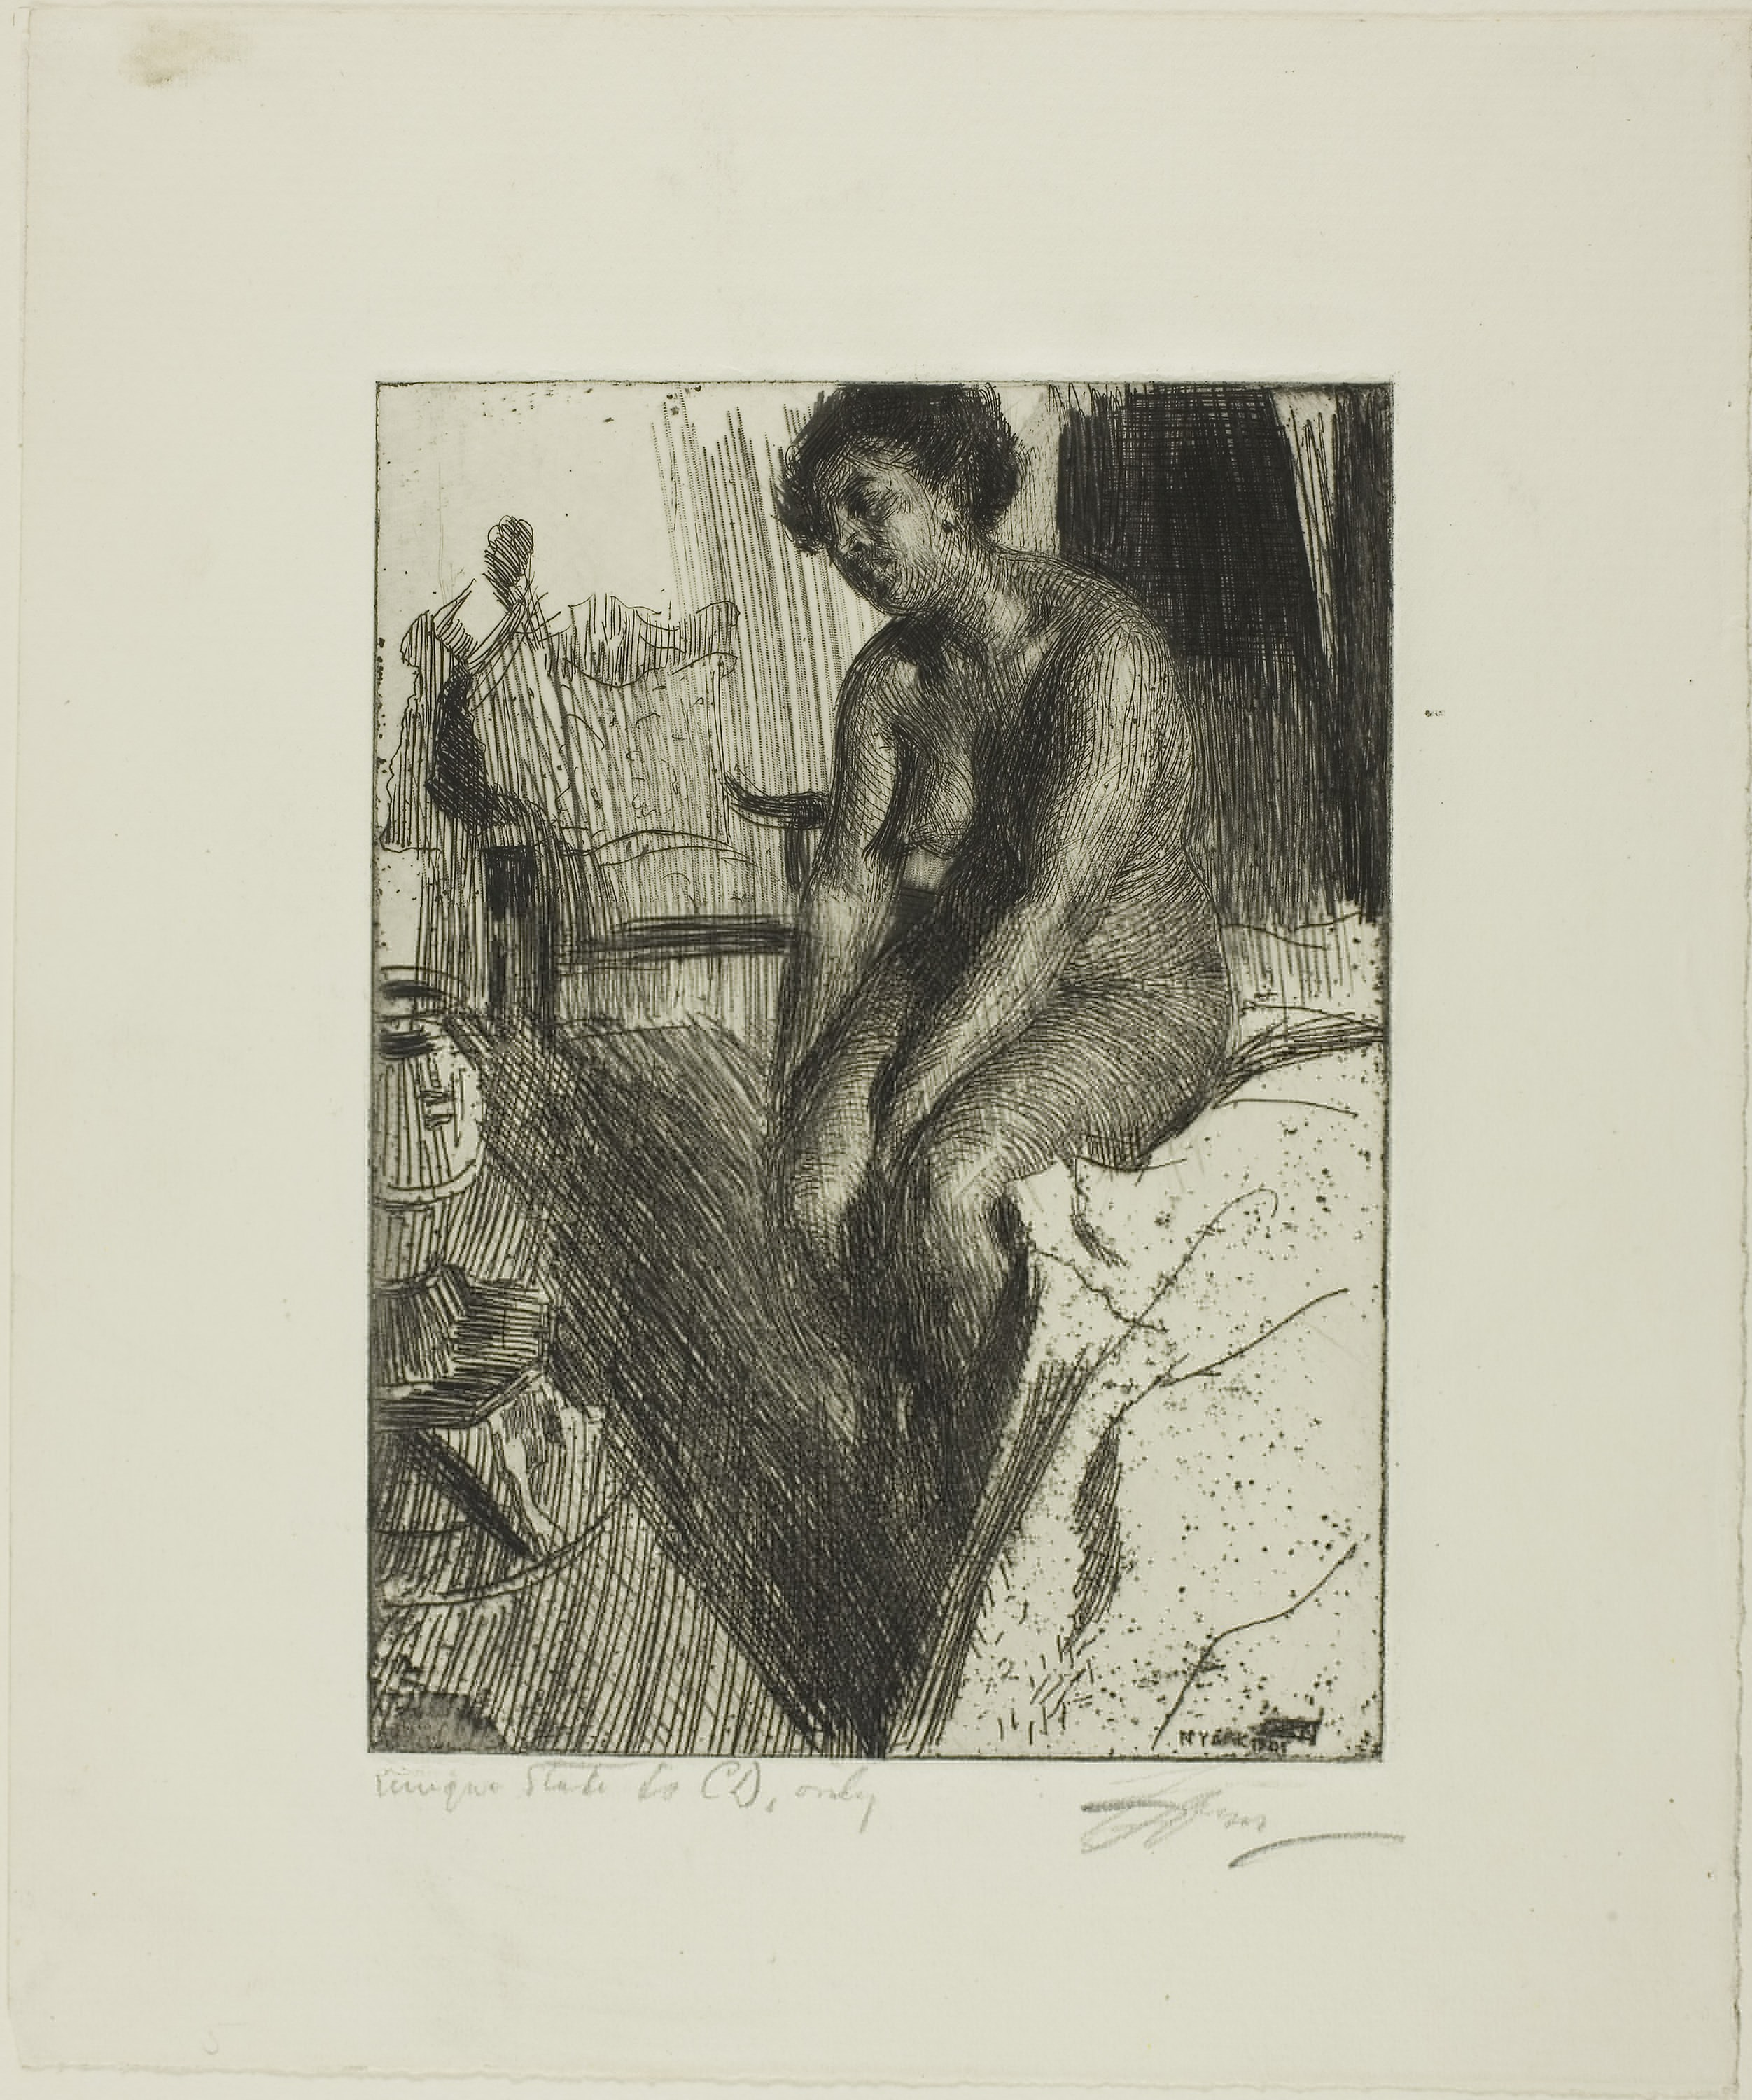
art, modern art, visual arts, drawing, artwork, portrait, human behavior, painting, printmaking, figure drawing, picture frame, illustration, self portrait